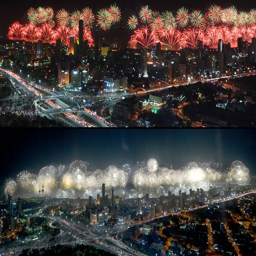
exploding fireworks illuminate the sky over a city during a display organised by government to commemorate us federal holiday .